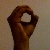
The image shows a hand gesture representing the letter 'O' in Indian Sign Language.